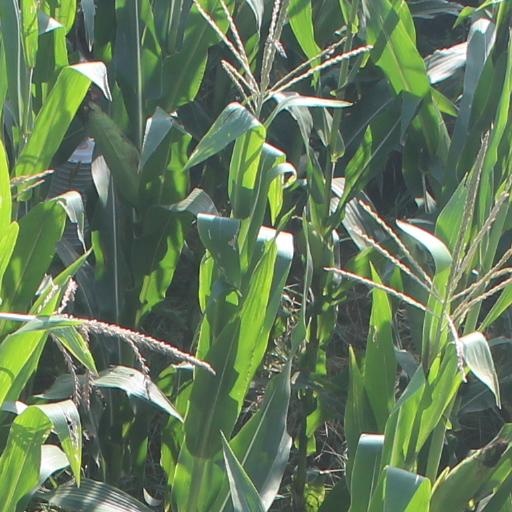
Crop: maize; corn